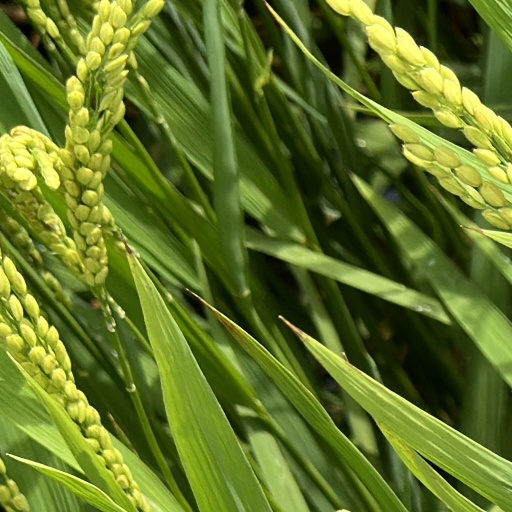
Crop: rice